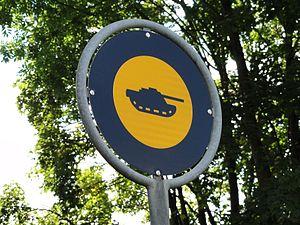
La signalisation routière d'interdiction désigne l'ensemble des équipements de signalisation qui ont pour objet de notifier aux usagers de la route les interdictions spéciales prescrites par la réglementation locale.